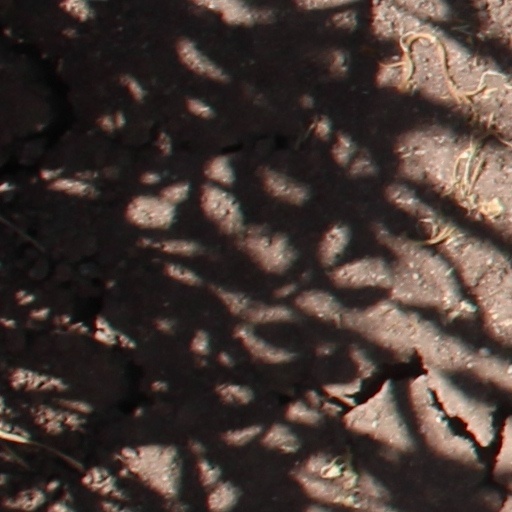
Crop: wheat